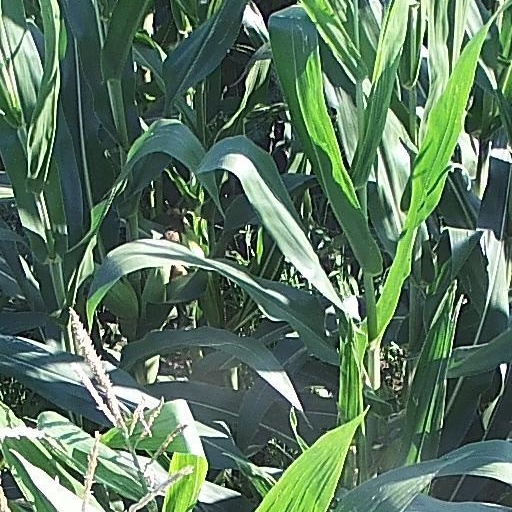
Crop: maize; corn